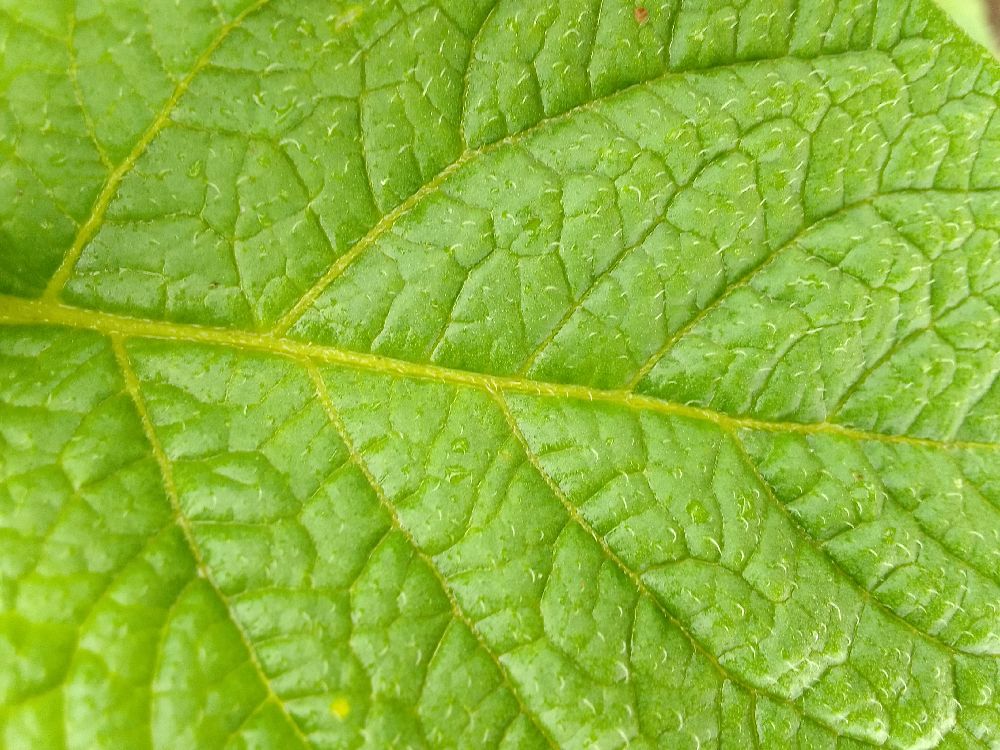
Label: Healthy